Lizzie Borden (director)

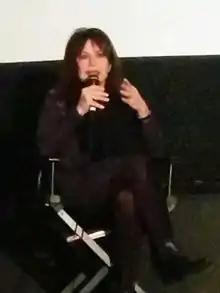
Lizzie Borden in 2019

Lizzie Borden (born Linda Elizabeth Borden in 1950; some sources say 1958) is an American filmmaker, best known for her early independent films "Born in Flames" (1983) and "Working Girls" (1986).